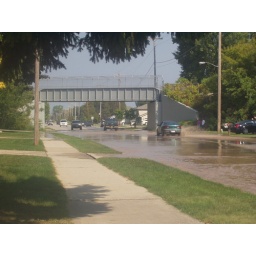
water in street